Detroit Publishing Company

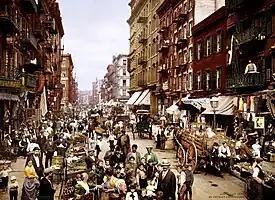
A photochrom postcard of Mulberry Street in New York City by the Detroit Photographic Co.,

The Detroit Publishing Company was an American photographic publishing firm best known for its large assortment of photochrom color postcards.